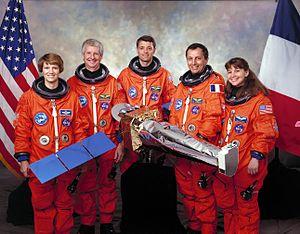
Michel Ange Tognini, né le 30 septembre 1949 à Vincennes, est un astronaute français de l'Agence spatiale européenne,
STS-93 est la vingt-sixième mission de la navette spatiale Columbia. Elle a mis en orbite le Télescope spatial Chandra qui observe essentiellement dans la gamme des rayons X mous, en 1999.